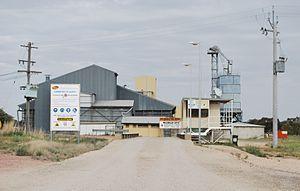
Willbriggie est un hameau au centre de la Riverina dans la banlieue de Griffith en Nouvelle-Galles du Sud en Australie.